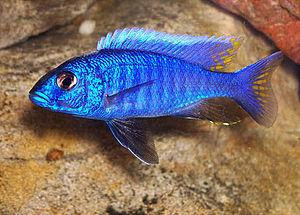
Sciaenochromis fryeri ou haplochromis électrique blue ou encore électrique blue est une espèce de poissons d'eau douce de la famille des cichlidae endémique du lac Malawi en Afrique.
Le lac Malawi est un des Grands Lacs d'Afrique de l'Est, anciennement appelé lac Nyasa, lac Nyassa ou encore lac Niassa au Mozambique, dont les rives se partagent entre trois États : le Malawi, le Mozambique et la Tanzanie.